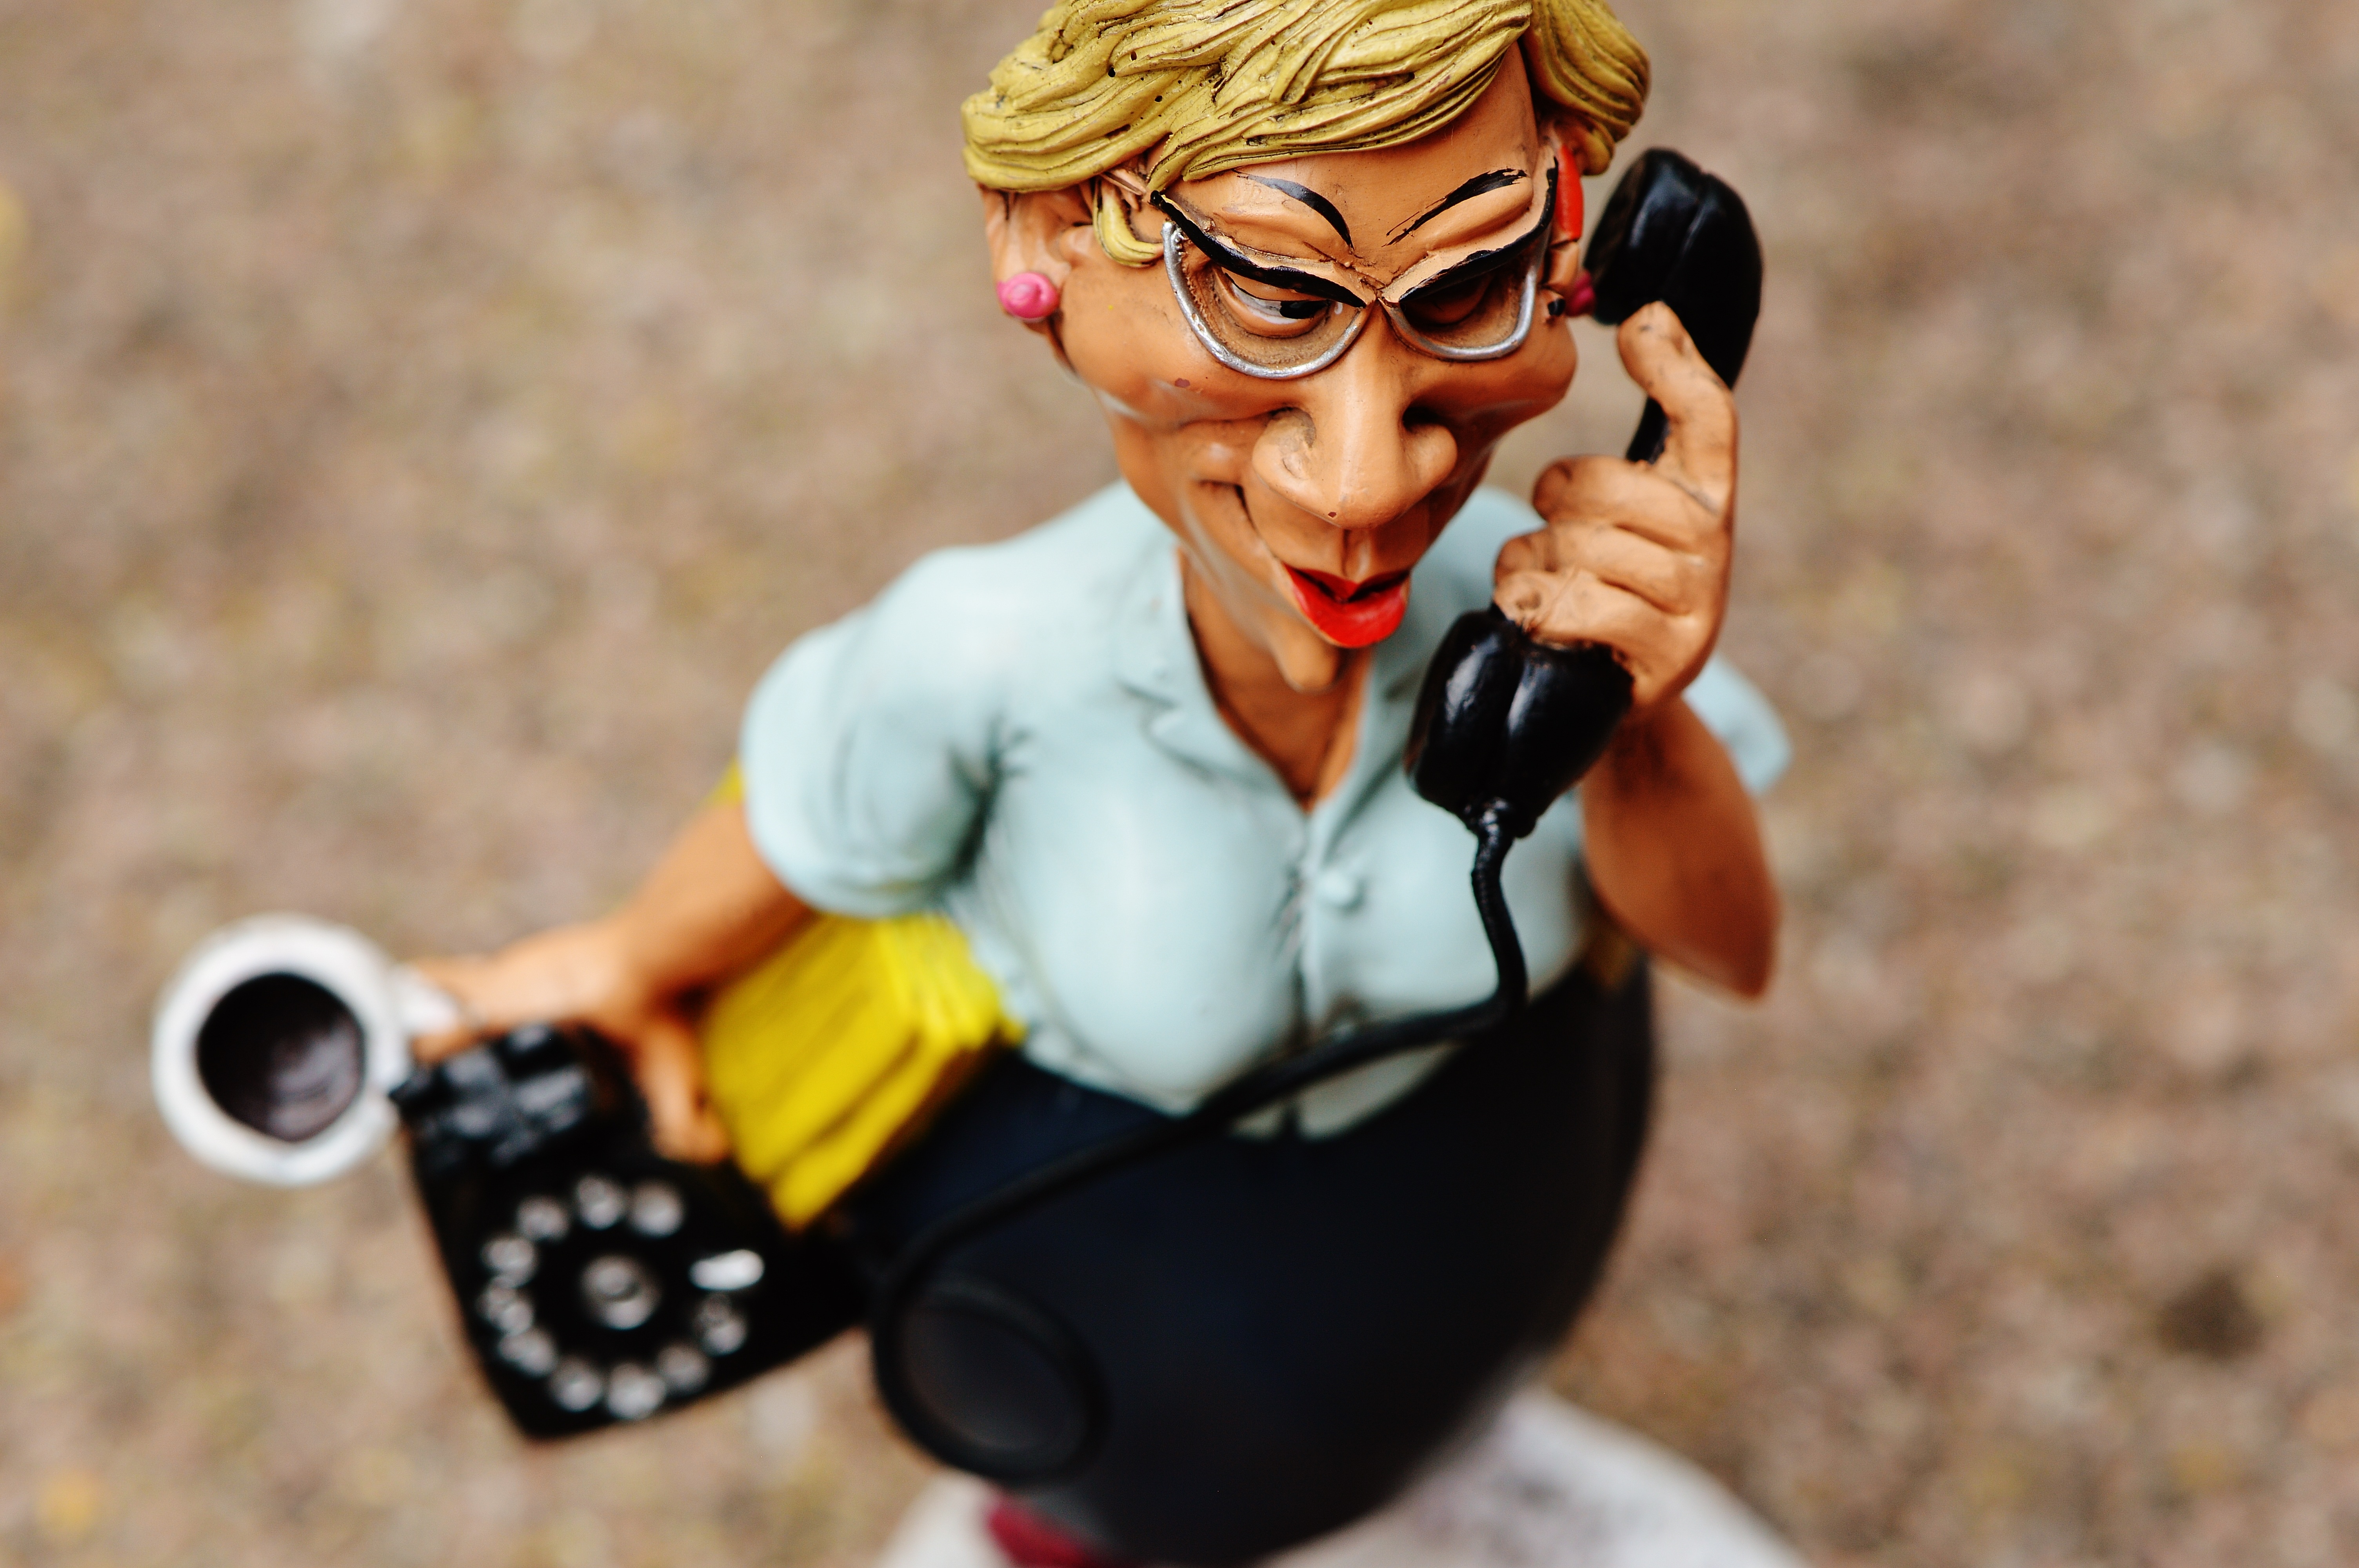
woman, phone, office, communication, business, toy, fun, cool, glasses, call, eyewear, files, secretary, telephone handset, schedule, vision care